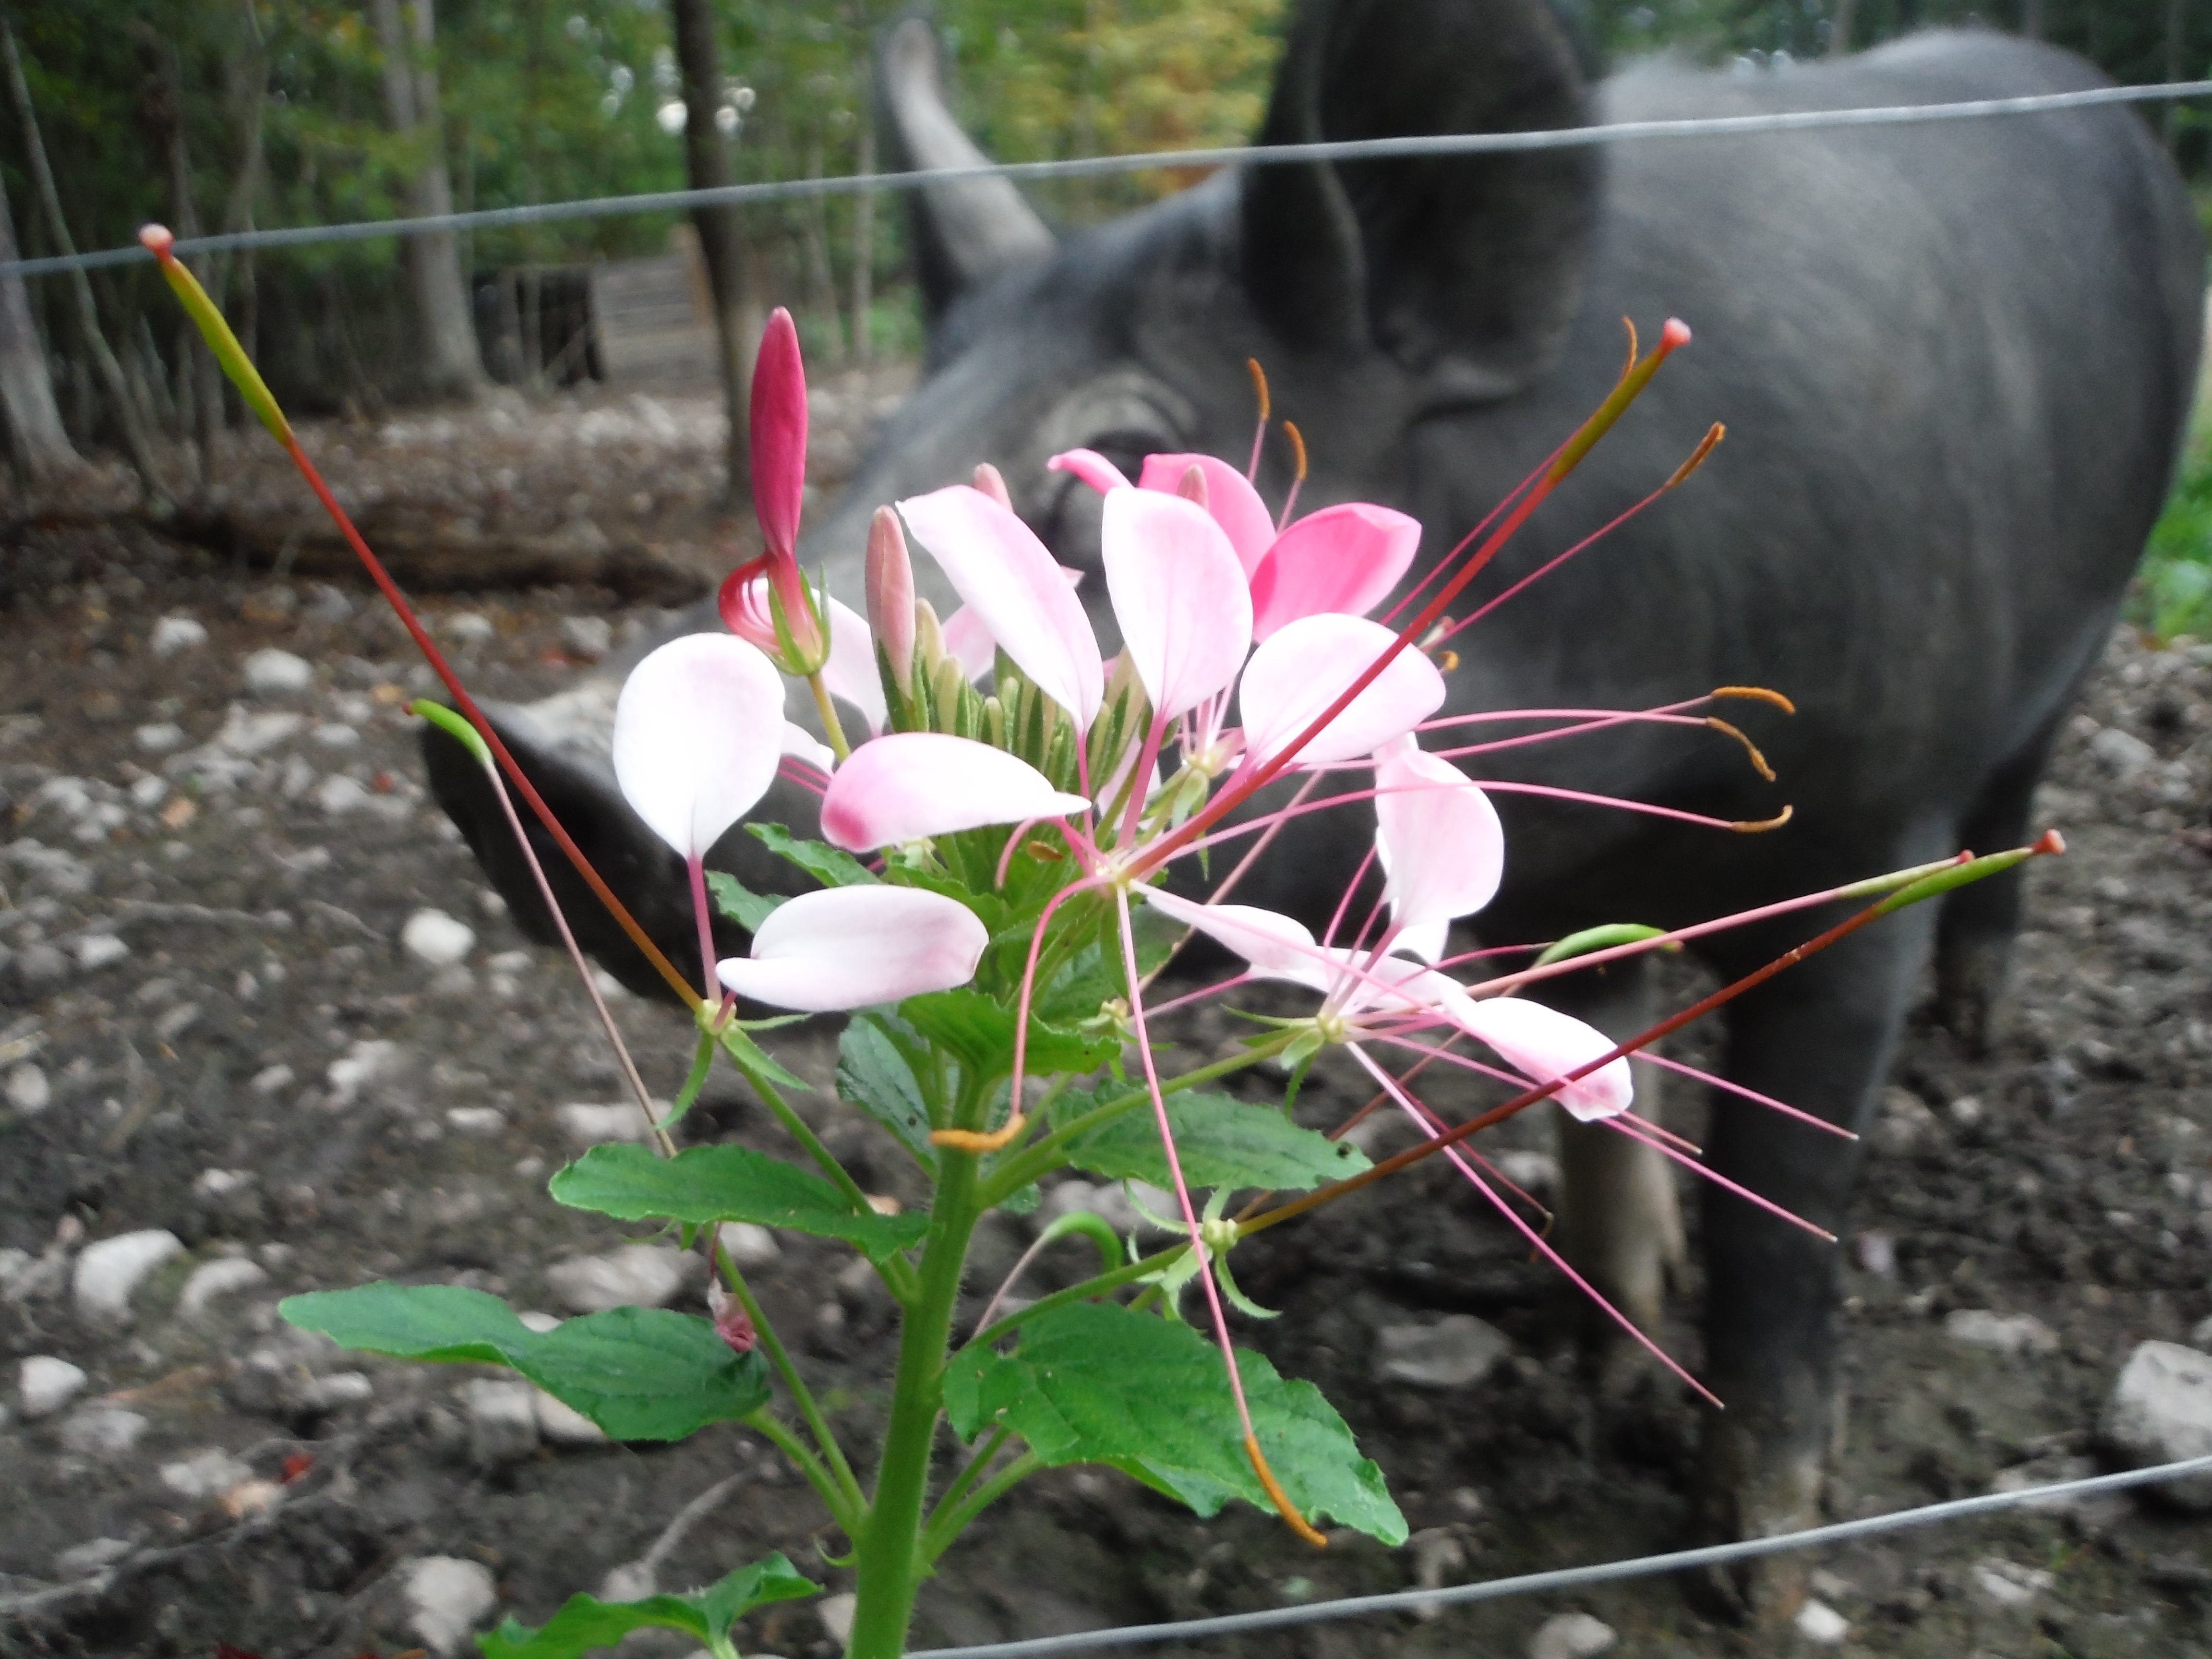
plant, leaf, flower, produce, botany, garden, flora, shrub, flowering plant, land plant